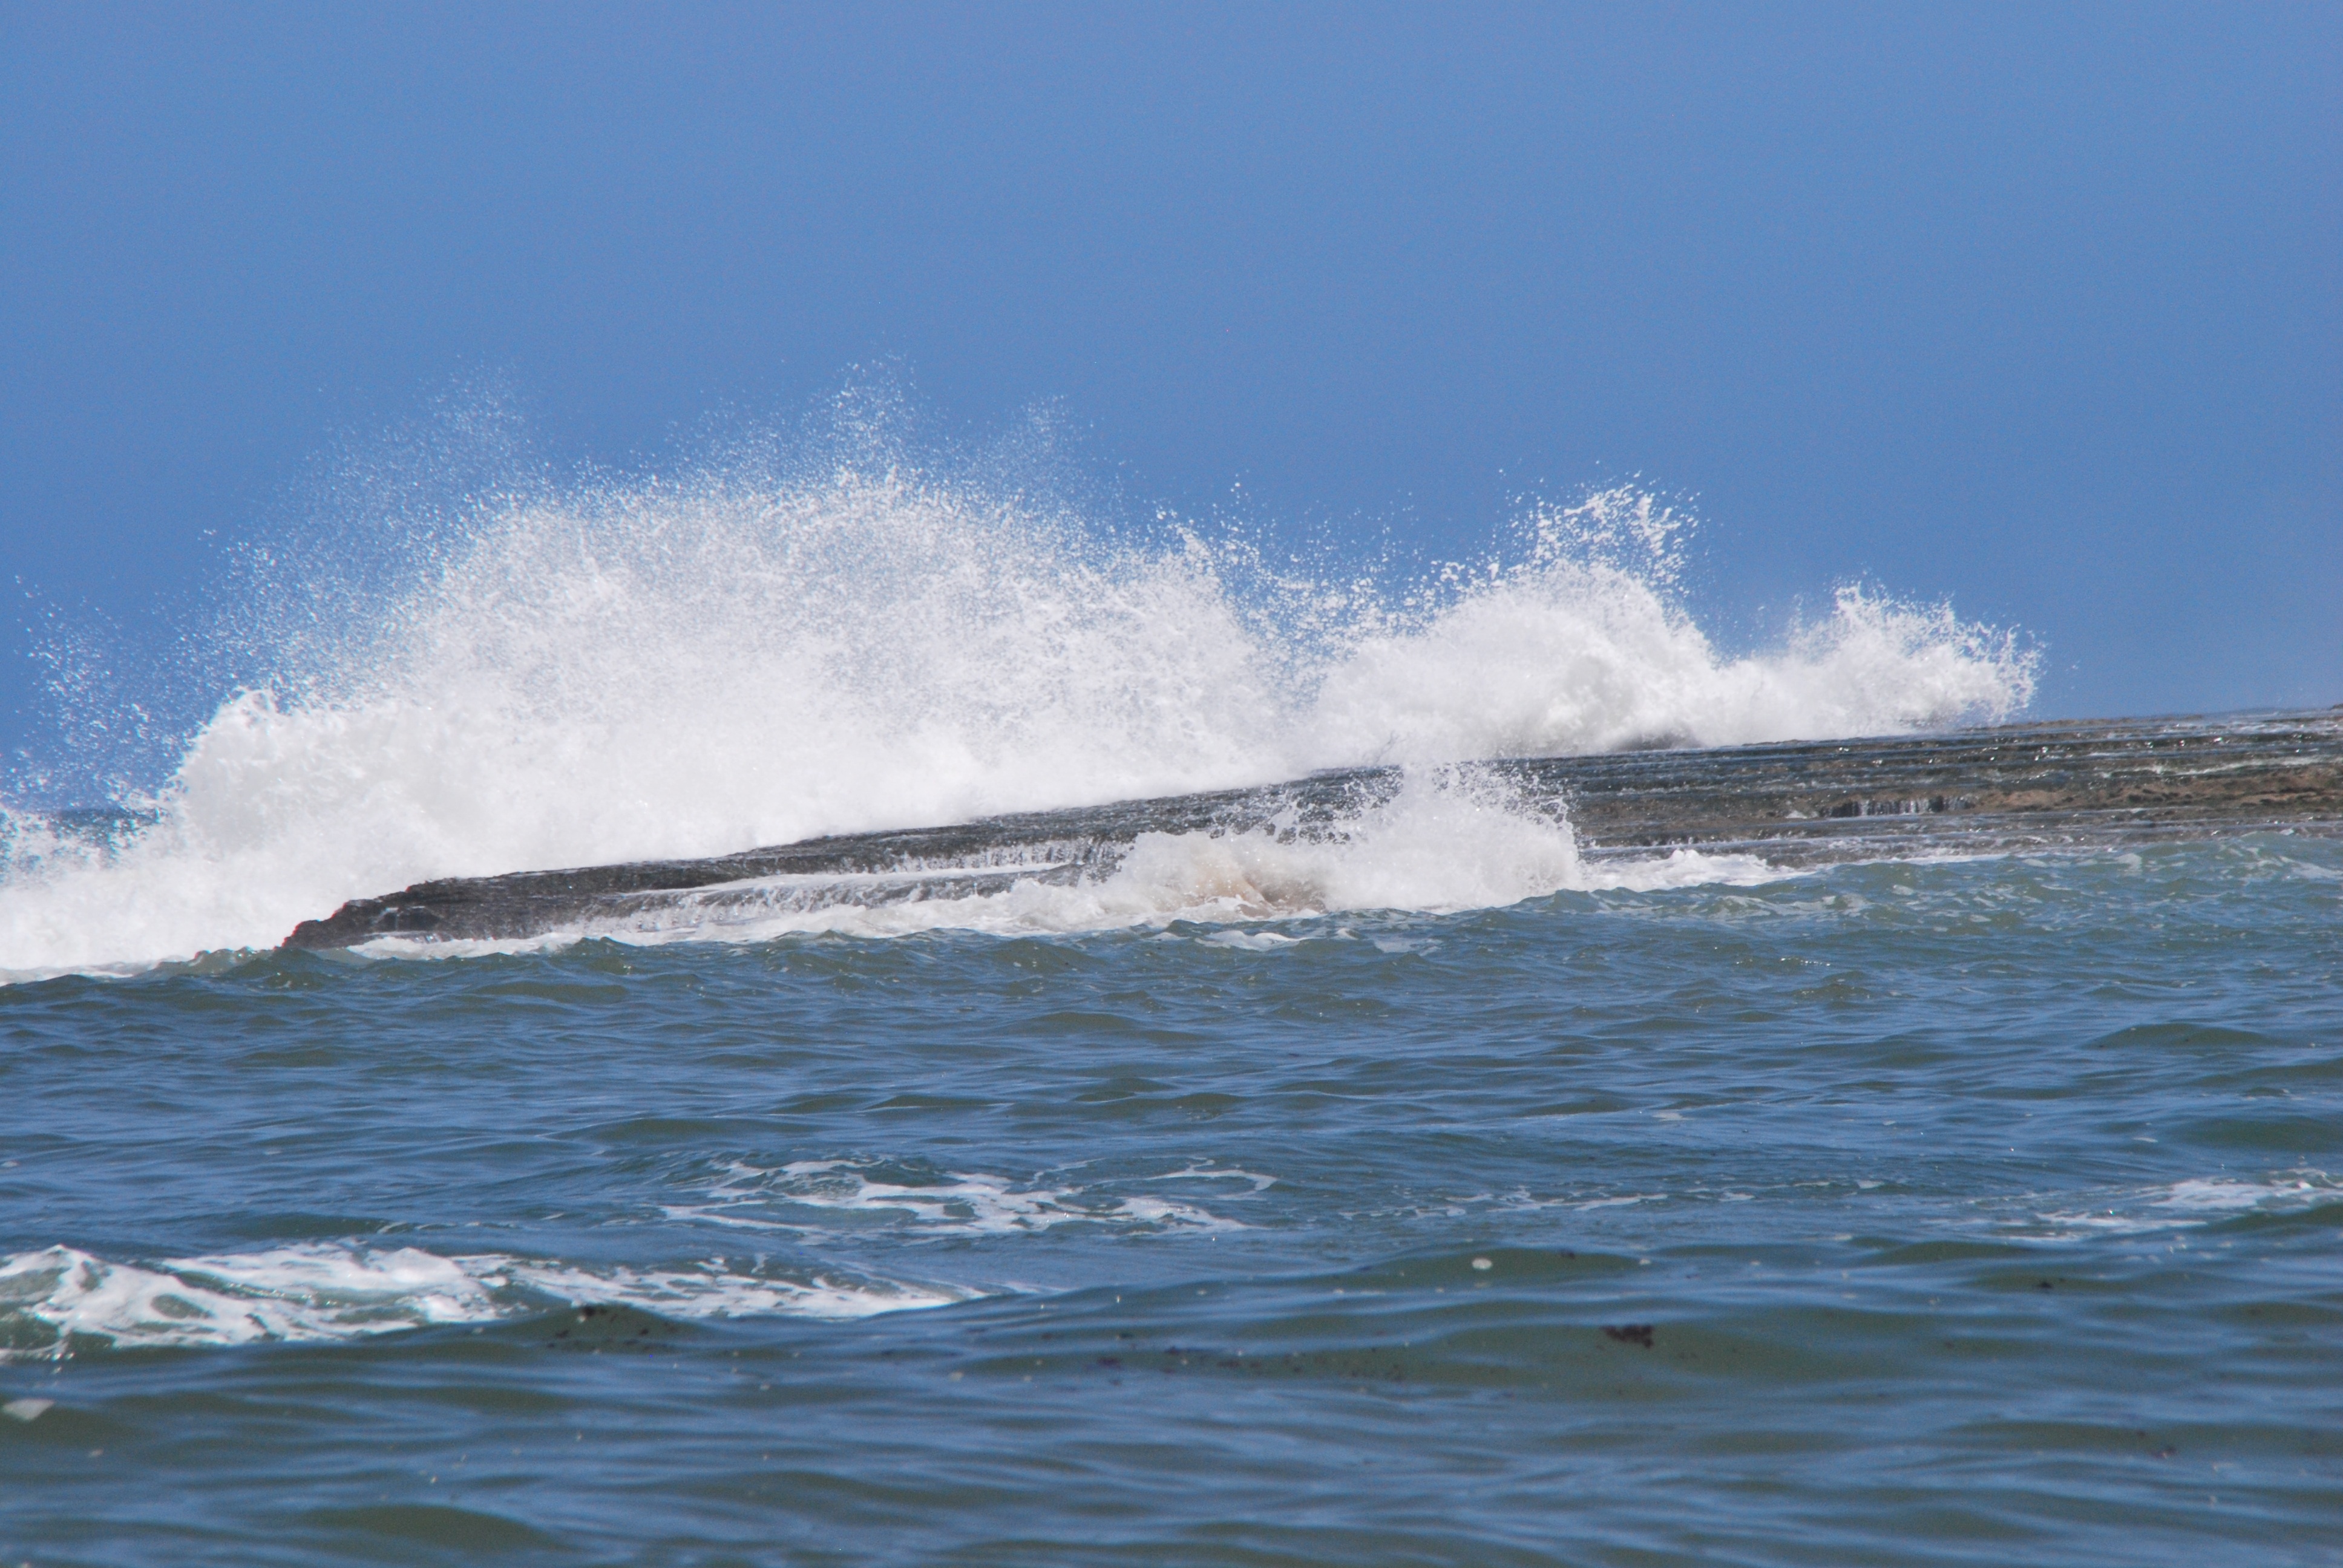
beach, sea, coast, water, rock, ocean, shore, wave, wind, surf, flood, spray, blue sky, sports, boating, tides, wind wave, surfing equipment and supplies